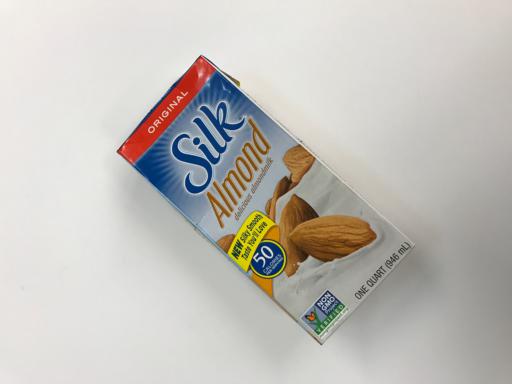
Waste category: paper